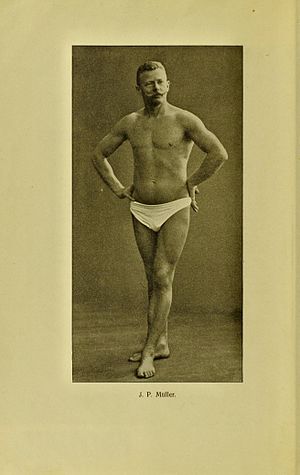
Jørgen Peter Müller
Jørgen Peter Müller var en kendt dansk gymnastikpædagog og sundhedsapostel.